Lars Karlsson (chess player)

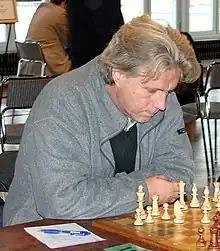
Lars Karlsson in 2009

Lars Karlsson (born 11 July 1955) is a Swedish chess grandmaster (1982), Swedish Chess Championship winner (1992).